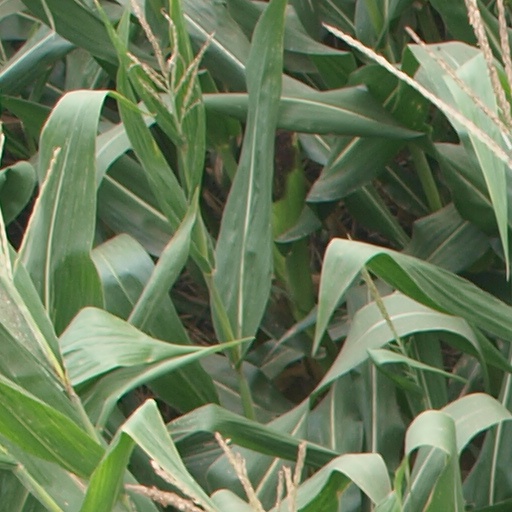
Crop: maize; corn